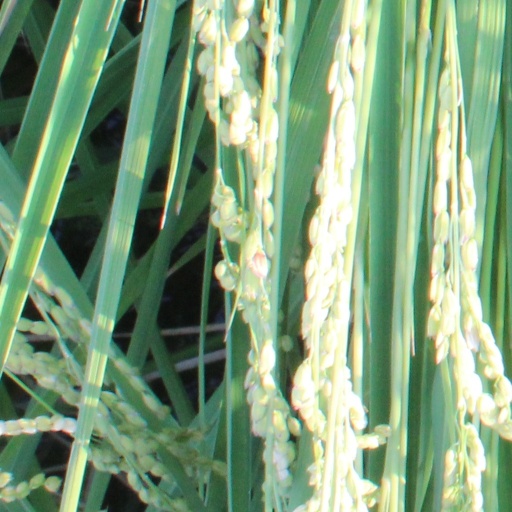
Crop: rice